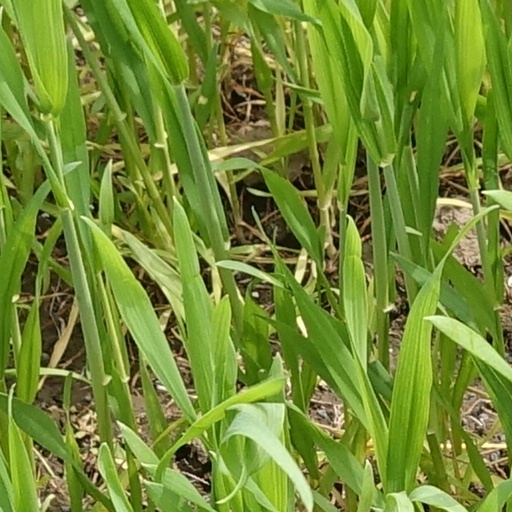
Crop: wheat